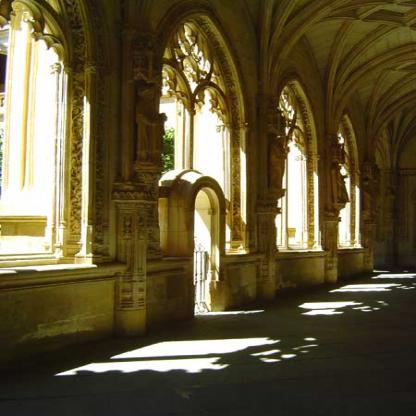
Scene: Indoor